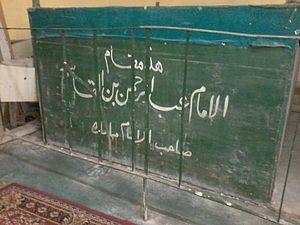
'Abdur-Rahmān Ibn al-Qāsim est un élève de l'imam Malik, grande figure de l'islam.